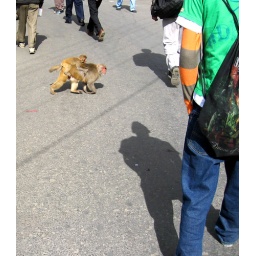
Mother monkey and baby monkey on street in Shimla.